Stand-Up Confidential

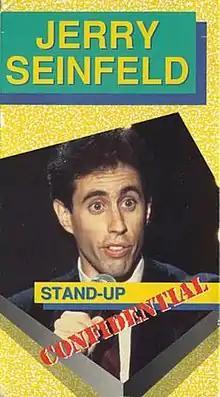
Video Box Cover

Stand-Up Confidential is a 1987 stand-up comedy special and the first starring Jerry Seinfeld. It was then re-released on VHS in 1993 when the television show "Seinfeld" was gaining popularity.